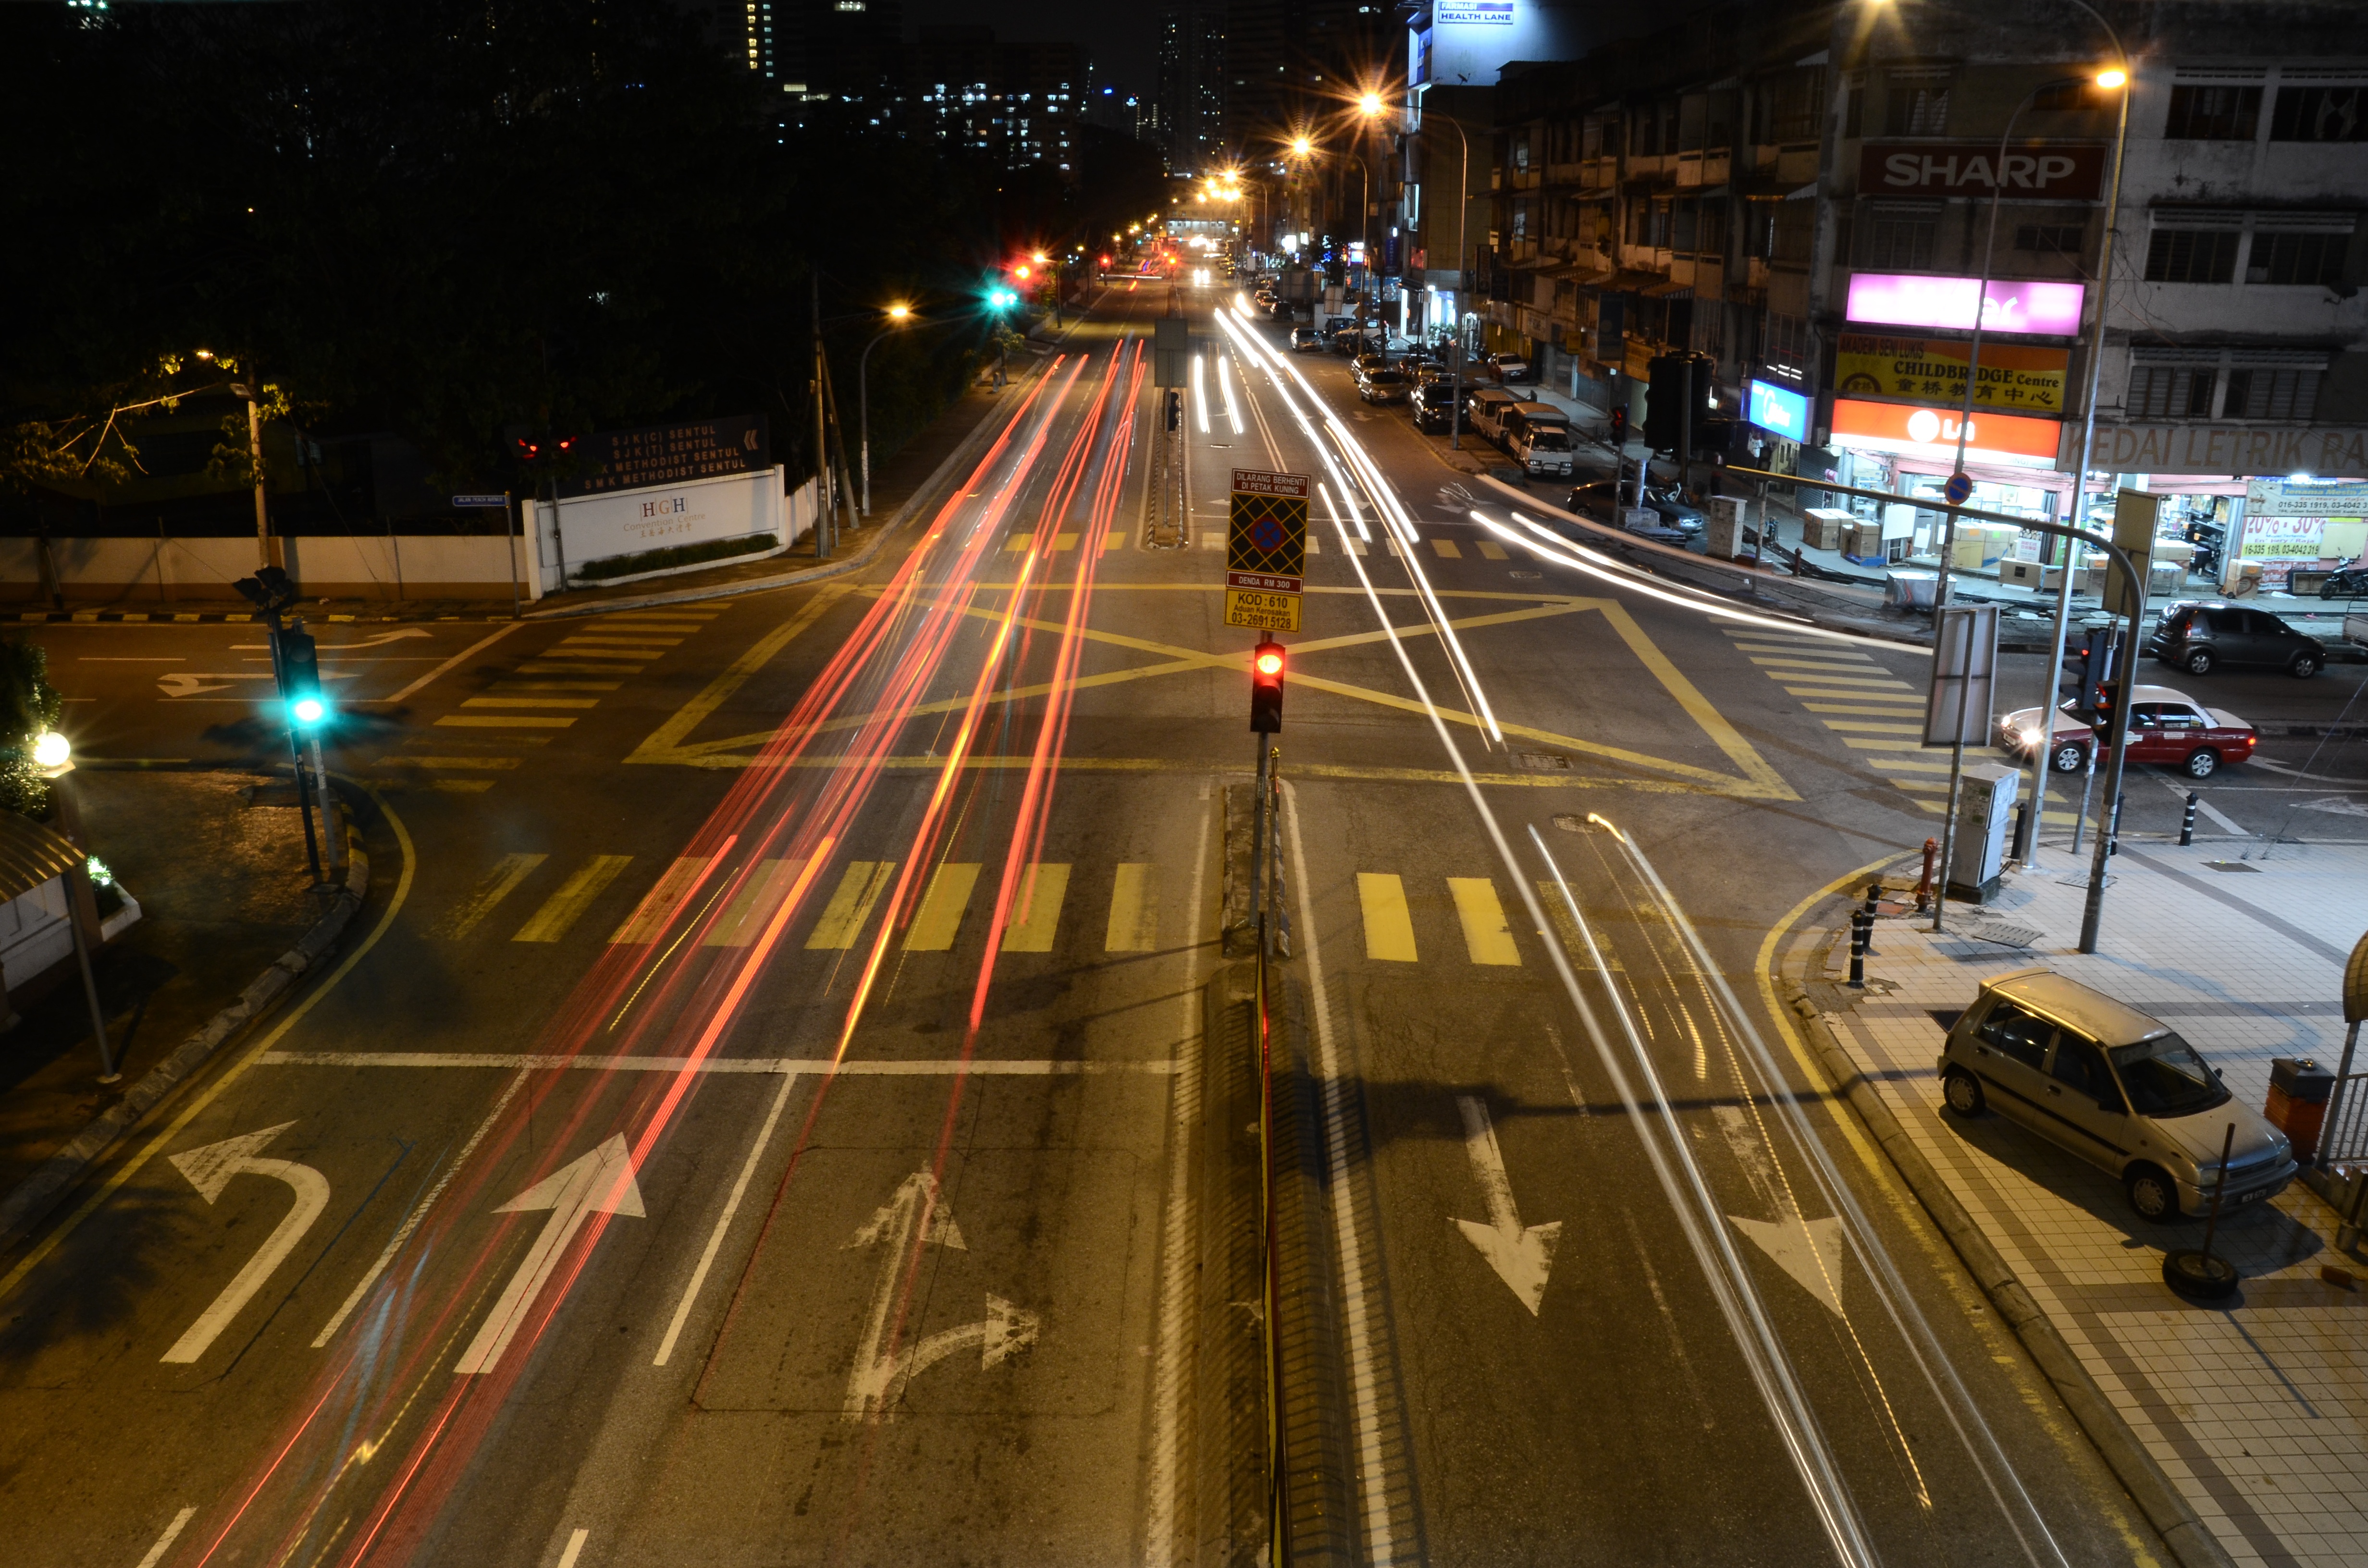
pedestrian, road, traffic, street, night, transport, evening, vehicle, lane, lighting, public transport, infrastructure, urban area, metropolitan area